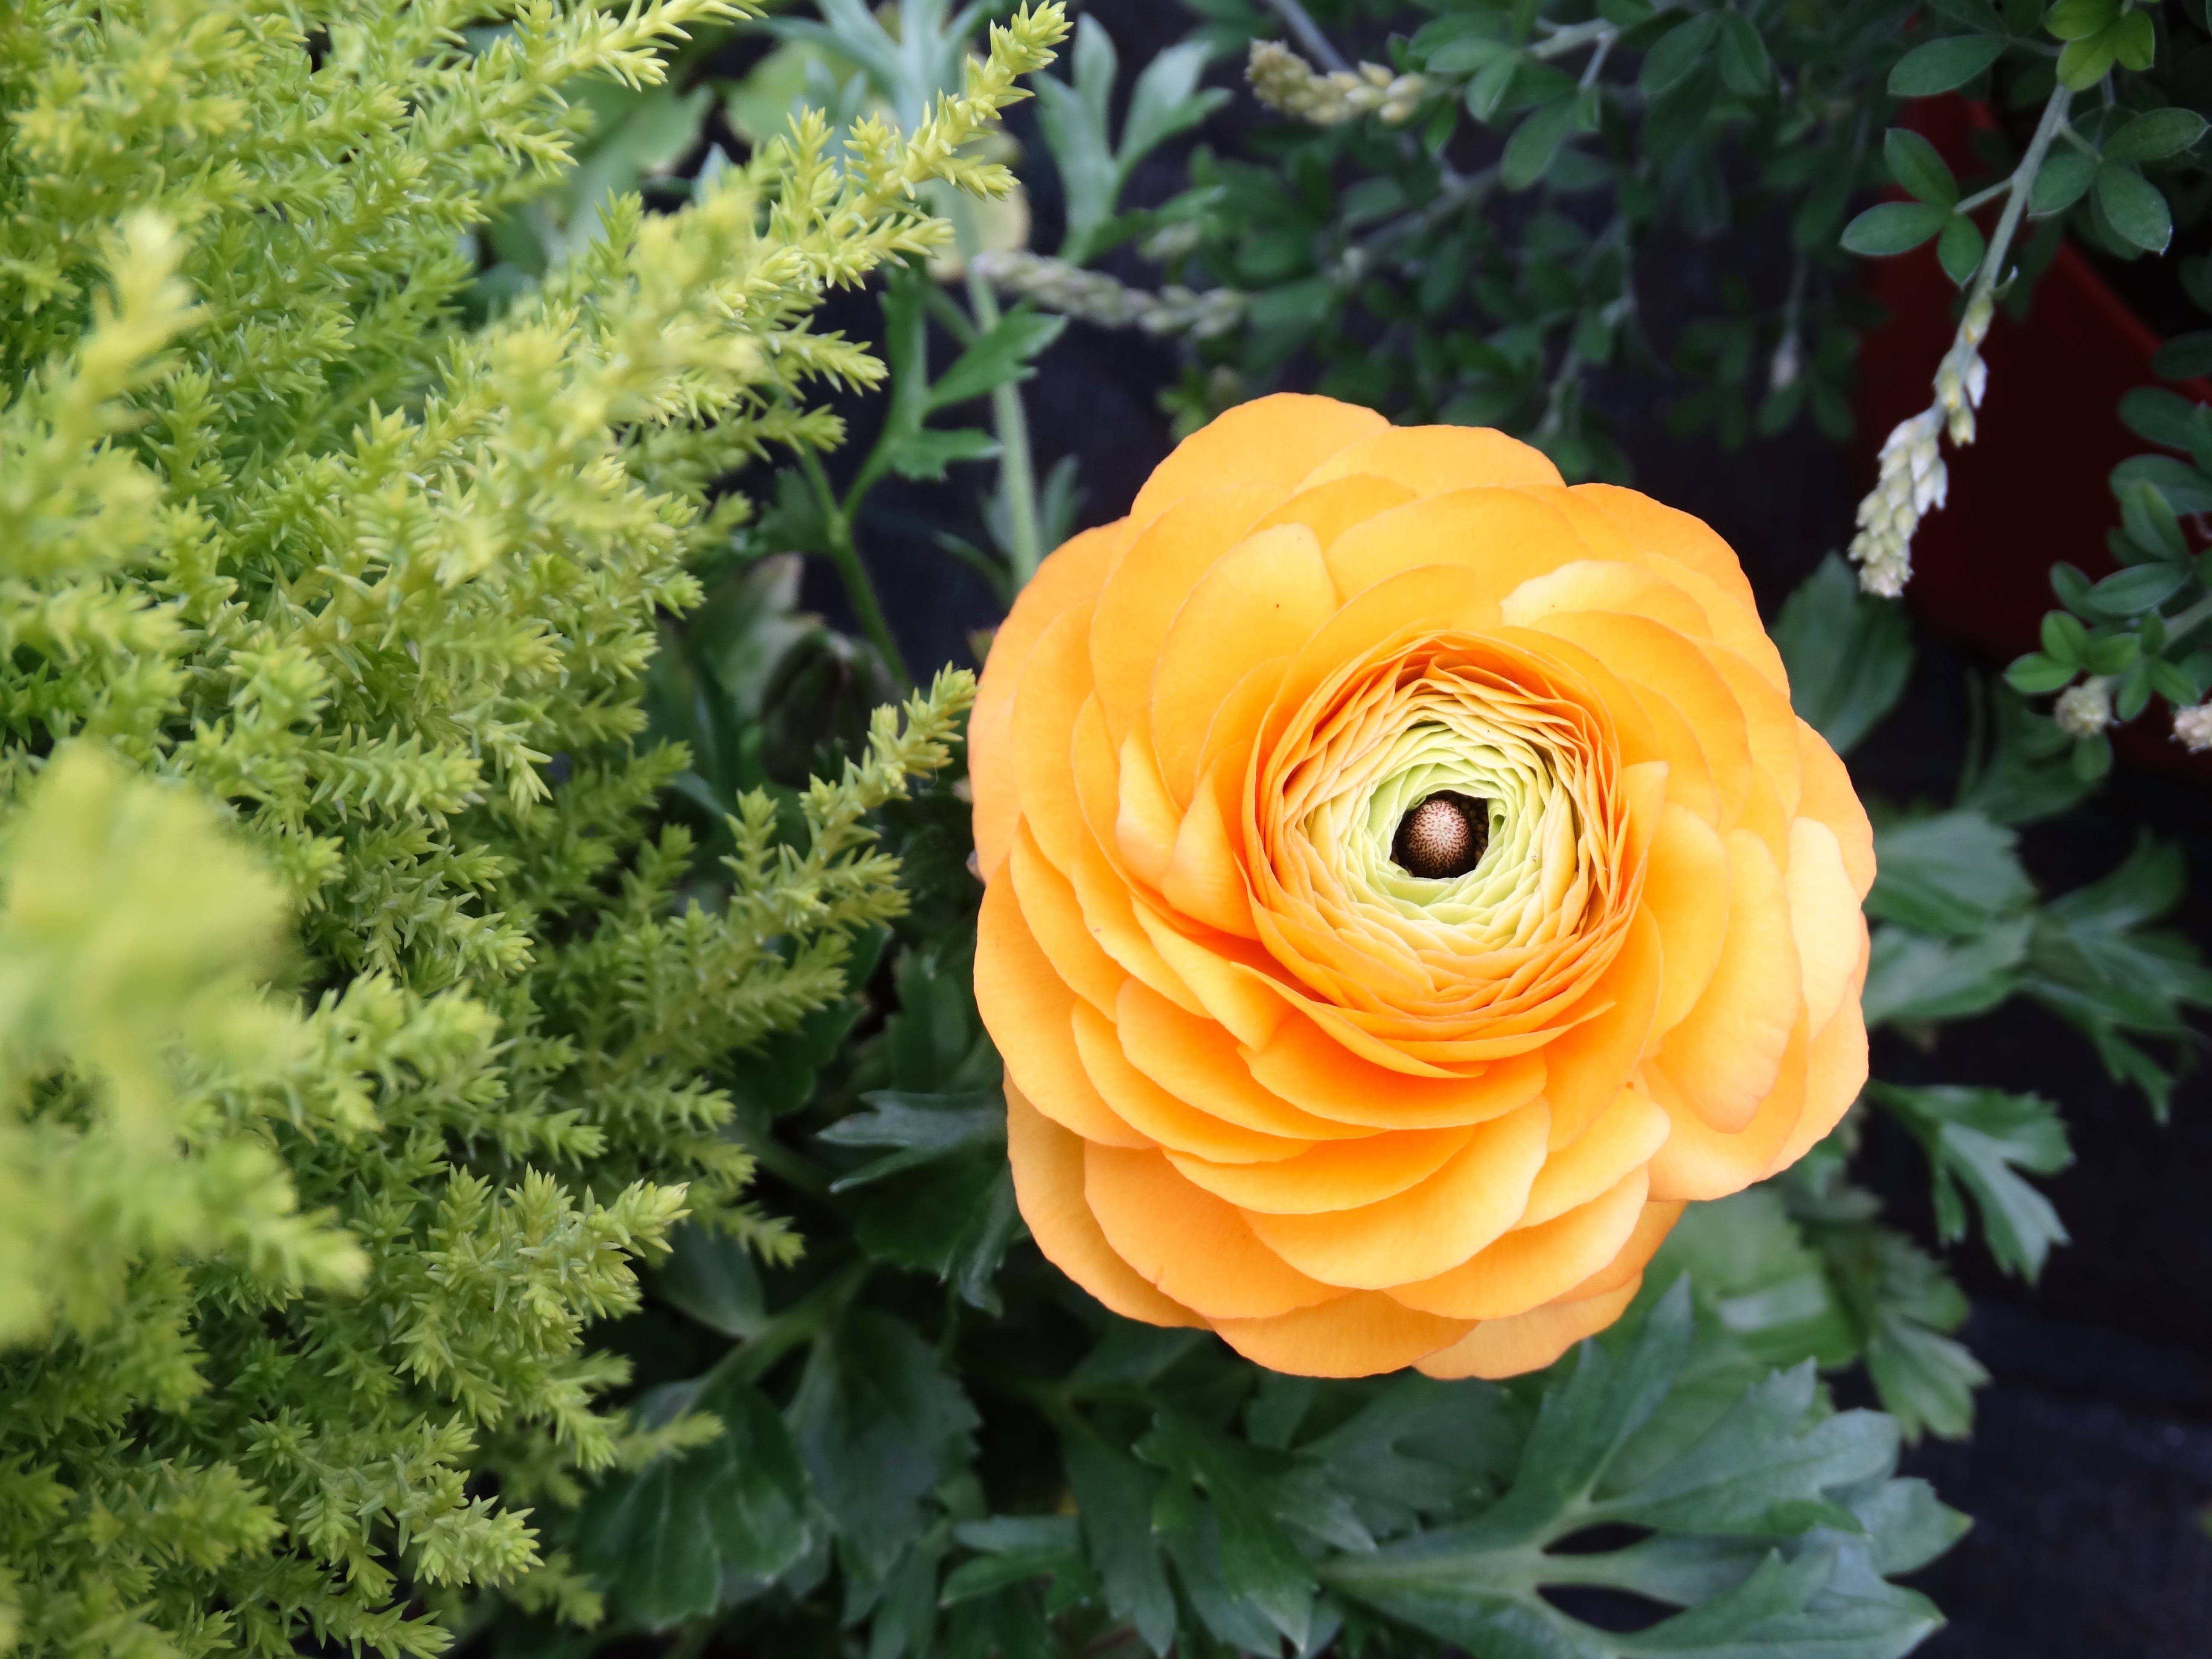
blossom, plant, flower, bloom, rose, botany, yellow, flora, flowering plant, garden roses, rose family, land plant